Lauaki Namulauulu Mamoe

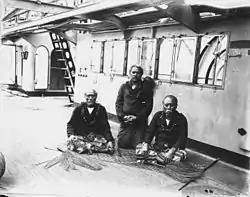
Lauati (left) and two "matai" chiefs aboard the German warship, 1909. All three bear the symbols of "matai" orator status – the "fue" (fly whisk made of organic sennit rope with a wooden handle).

Lauaki Namulau'ulu Mamoe (died 14 December 1915) (also known as Lauati) was a renowned orator chief and the first leader of the Mau, a resistance movement in Samoa during colonialism. Mamoe was exiled to Saipan in 1909. He died in 1915 as he was taken back to Samoa.